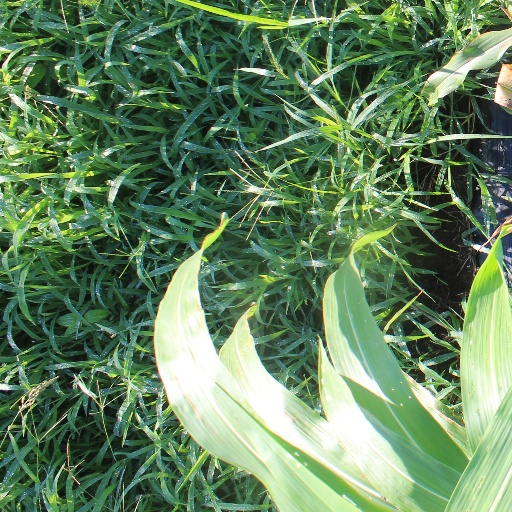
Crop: sorghum